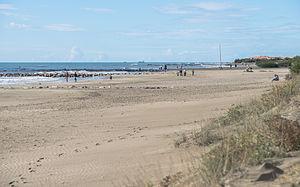
Frontignan-Plage, Frontignan, Hérault, France.
Frontignan est une commune française située dans le département de l'Hérault, en région Occitanie. Chef-lieu de canton, elle est la sixième ville du département en nombre d'habitants, après Montpellier, Béziers, Sète, Lunel et Agde. Depuis le 1ᵉʳ janvier 2017, elle fait partie de la communauté d'agglomération Sète Agglopôle Méditerranée.